Orange Line (DART)

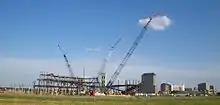
Construction of the Irving Convention Center near the Irving Convention Center Station

Alongside the Green Line, the Orange Line travels southeast along Denton Drive, passing Dallas Love Field (which is serviced through a shuttle at Inwood/Love Field station). When Denton Drive ends, the lines continue south through the Southwestern Medical District to Harry Hines Boulevard. They briefly follow Harry Hines to Interstate 35E, where they turn to follows I-35E to Downtown Dallas.